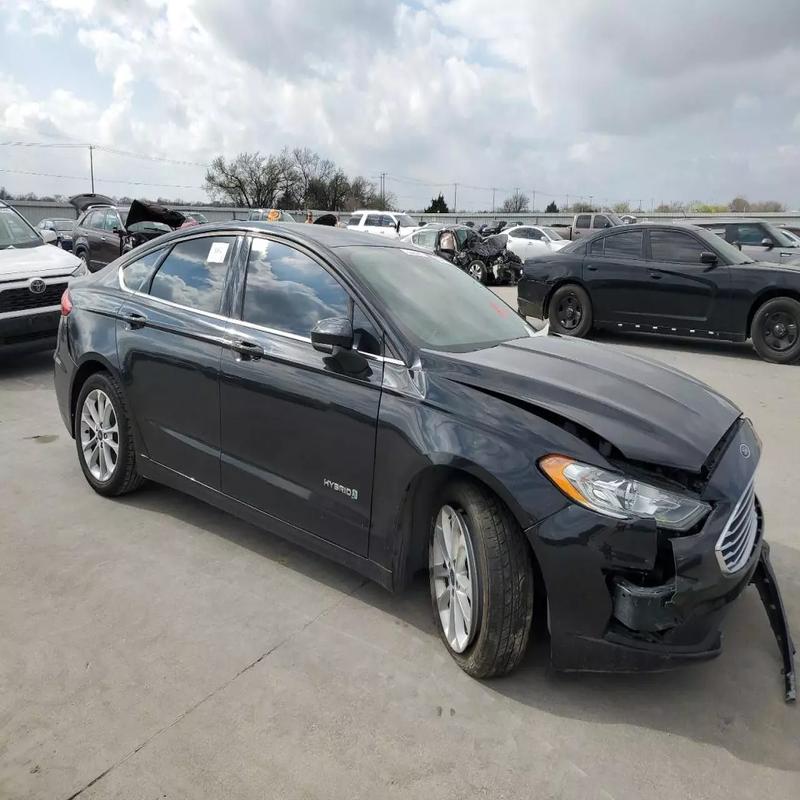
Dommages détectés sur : pare-choc avant, capot, aile avant droite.
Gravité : majeur